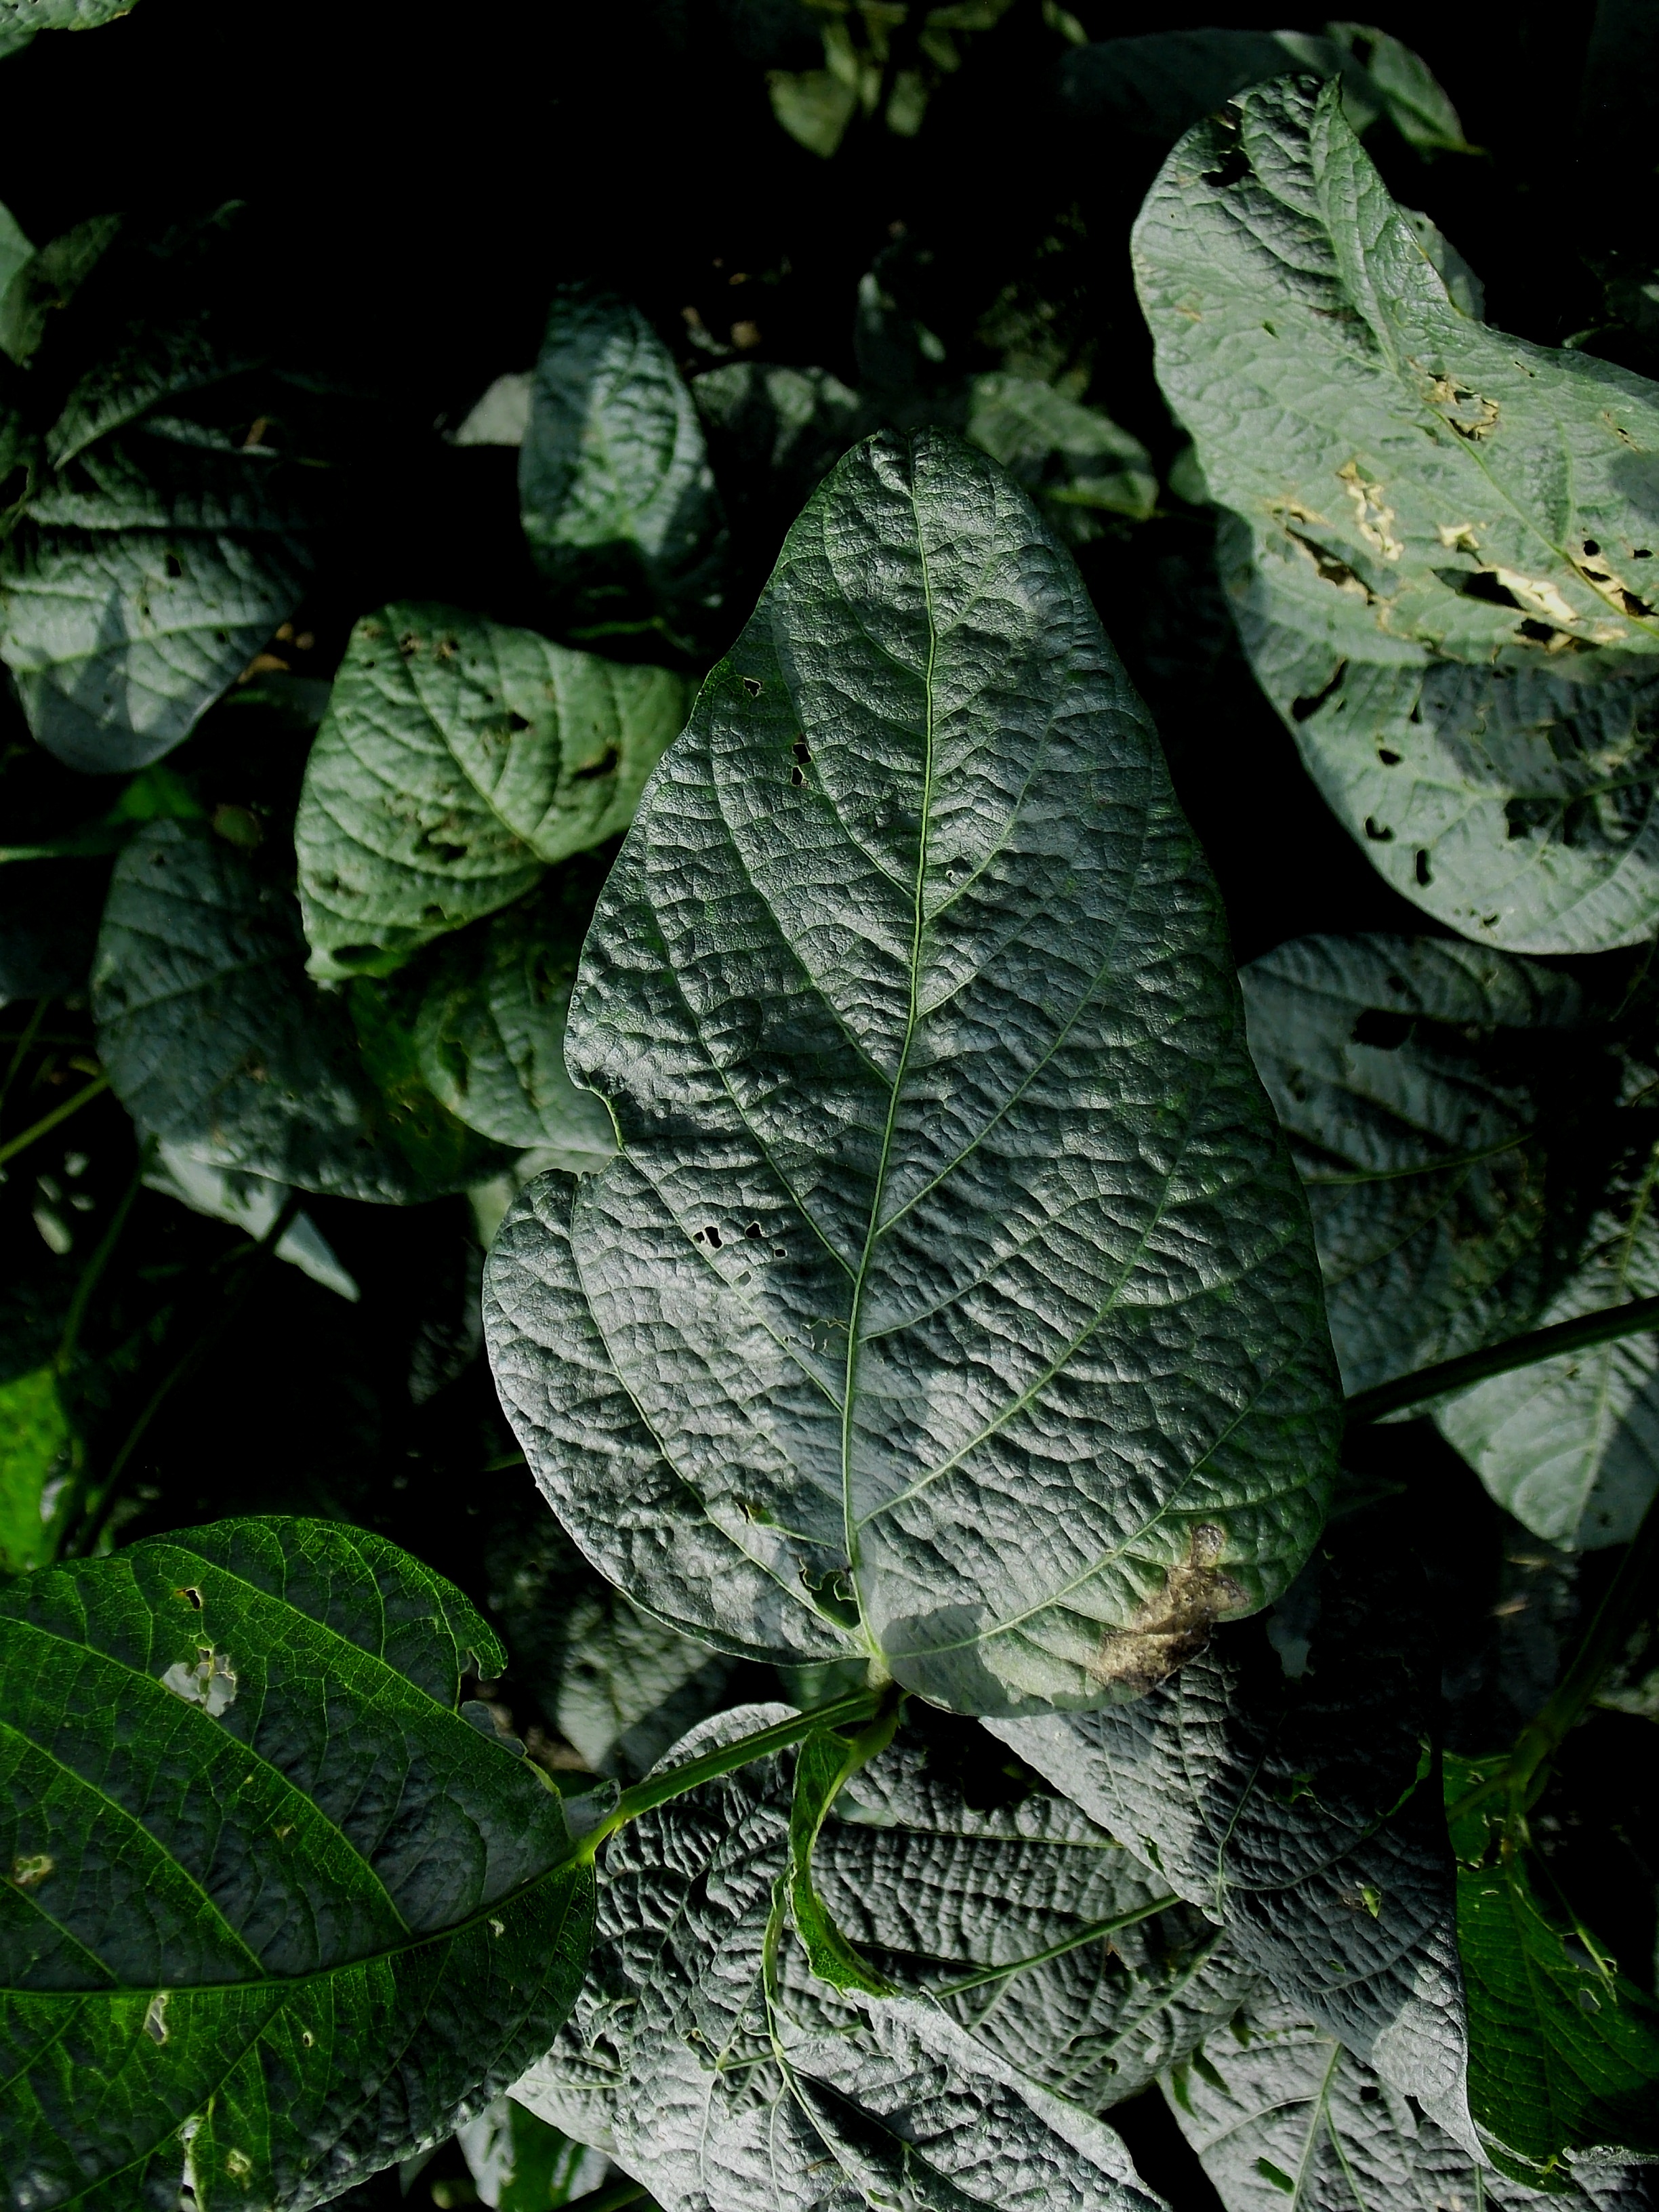
Label: Disease